World record progression 100 metres breaststroke

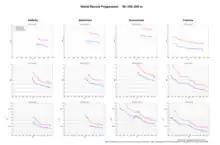
Graphic data for World Record Progression in Men and Women Swimming 50m-100m-200m Long and Short Course Butterfly-Backstroke-Breaststroke-Freestyle

This is a listing of the history of the World Record in the 100 breaststroke swimming event.